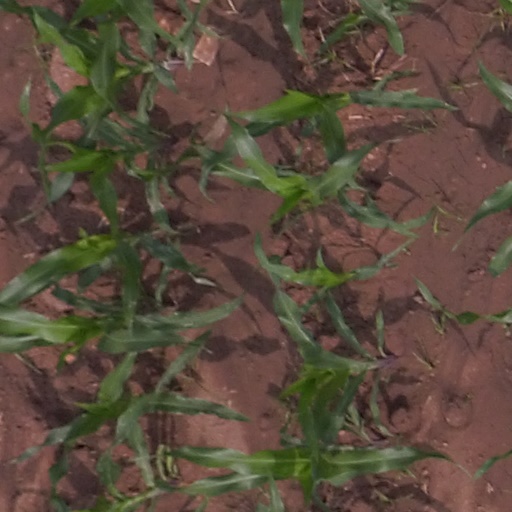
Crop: maize; corn